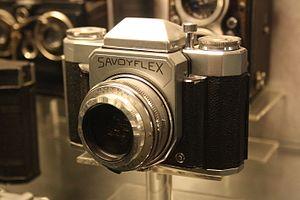
Appareil photo Savoyflex de la société Royer au Musée français de la photographie Bièvres (Essonne) en France.
Cet article présente une liste des marques et fabricants de matériel photographique.
Le musée français de la Photographie est un musée situé dans la commune française de Bièvres et le département de l'Essonne et la région Île-de-France. Il est labellisé Musée de France.